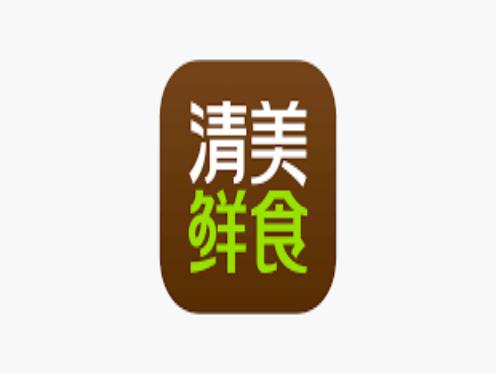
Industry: Food